John Douglas, 9th Marquess of Queensberry

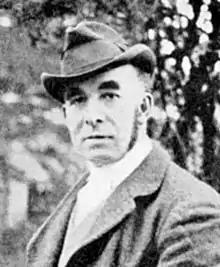
Lord Queensberry in 1896

John Sholto Douglas, 9th Marquess of Queensberry (20 July 184431 January 1900), was a British nobleman of the Victorian era, remembered for his atheism, his outspoken views, his brutish manner, for lending his name to the "Queensberry Rules" that form the basis of modern boxing, and for his role in the downfall of the Irish author and playwright Oscar Wilde.